Slovenian PrvaLiga

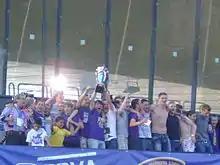
PrvaLiga trophy being lifted in celebration of Maribor's ninth league title in May 2011.

The Slovenian First League (1. SNL) was established after Slovenia's independence in 1991 and initially consisted of 21 clubs in the inaugural season. Prior to that, Slovenian teams competed in the Yugoslav football league system. Olimpija, Maribor, and Nafta were the only Slovenian teams to play in the Yugoslav top division between 1945 and the breakup of Yugoslavia in 1991. While they were part of the Yugoslav football system, most Slovenian clubs competed for the title of regional champions in the Slovenian Republic League, the third tier of Yugoslav football.